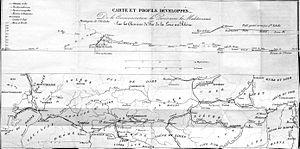
Auteur(s)
La Compagnie du Chemin de fer de la Loire, d’Andrézieux à Roanne construisit et exploita la troisième ligne de chemin de fer concédée sous la Restauration. Complémentaire du canal de Roanne à Digoin, ce chemin de fer a vocation de faciliter l’exportation de la houille du bassin minier stéphanois, en se substituant à la difficile navigation sur la Loire supérieure en amont de Roanne, et de participer à la grande liaison entre le Nord et le Midi, en joignant la Loire au Rhône. Conçue par des ingénieurs civils peu au fait de l’industrie naissante du chemin de fer, financée par des investisseurs frileux et étrangers au monde de l’industrie, construite au moindre coût et selon des techniques inadaptées à une exploitation rationnelle, cette ligne de chemin de fer ne fit pas prospérer la Compagnie instigatrice qui, après une première faillite et un prêt de l’État pour réaliser des travaux de perfectionnement de la voie ferrée, ne réussit jamais, tout au long de son existence, à être suffisamment bénéficiaire pour verser des dividendes à ses actionnaires et rembourser ses dettes.